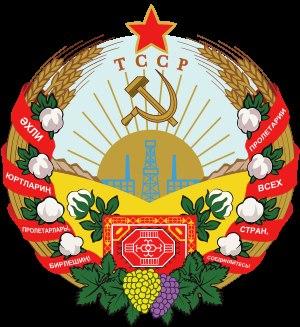
L'emblème de la RSS du Turkménistan a été adopté le 2 mars 1937 par le gouvernement turkmène de la RSS. Le blason est basé sur le blason de l'Union soviétique. Il montre les symboles de l'agriculture et de l'industrie lourde, ainsi que le symbole du peuple turkmène, un tapis. Le soleil levant est synonyme de l'avenir de la nation turkmène, l'étoile rouge, ainsi que la faucille et le marteau pour la victoire du communisme et le « monde socialiste de la communauté d'États ».